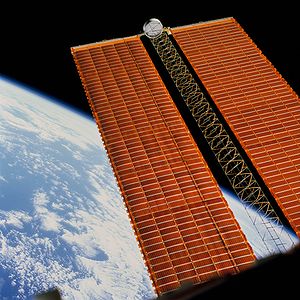
STS-97 / Missionen
STS-97 var rumfærgen Endeavours 15. mission, opsendt d. 30. november 2000 og vendte tilbage d. 11. december 2000.